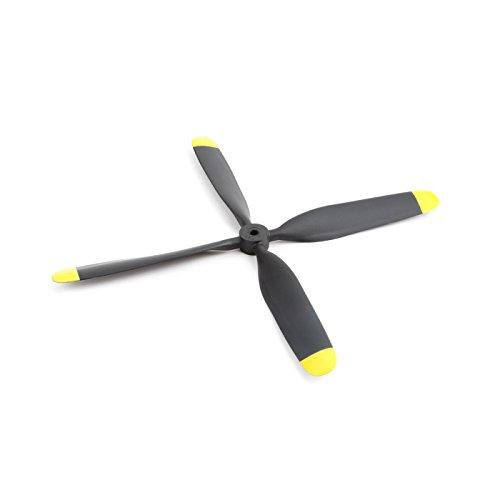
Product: E-flite Propeller, 4 Blade, 10.5x8: P-51D 1.2m, EFLP105084BL
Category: Toys & Games | Hobbies | Remote & App Controlled Vehicles & Parts | Remote & App Controlled Vehicle Parts | Power Plant & Driveline Systems | Propellers
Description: E-flite Propeller, 4 Blade, 10.5x8: P-51D 1.2m, EFLP105084BL.
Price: $13.68